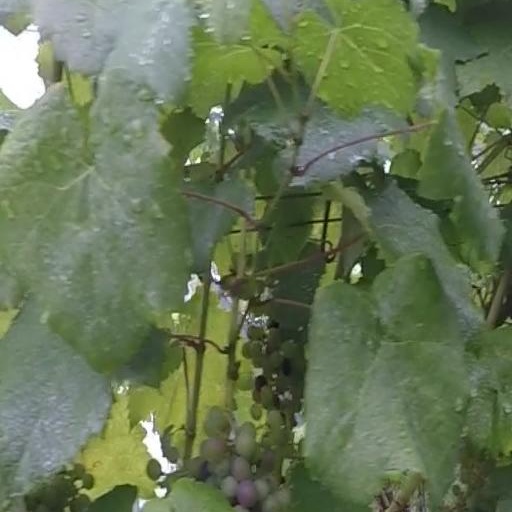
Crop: grape